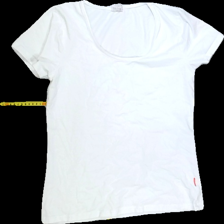
View: front
Type: T-shirt
Category: Ladies
Brand: Not Applicable
Colors: White
Material: 95%cotton 5%elastane
Pattern: Plain
Cut: Regular, C-collar
Size: XL
Season: All
Trend: No trend
Stains: Yes
Price range: <50
Recommended usage: Export